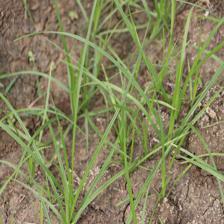
Label: Grass